Edmontosaurus mummy SMF R 4036

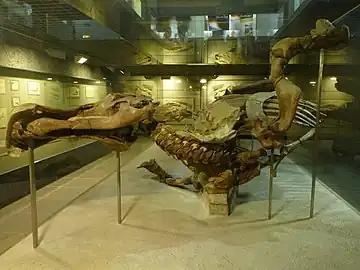
The mummy in front view

The mummy was discovered in the summer of 1910 by the Sternberg family, a family of commercial fossil hunters consisting of Charles Hazelius Sternberg and his three sons Charles Mortram, George and Levi, in rocks of the Lance Formation in Converse County (today Niobrara County). The family had worked in this area since 1908, when they discovered the similar "Edmontosaurus" mummy AMNH 5060, which was acquired by the American Museum of Natural History in New York City. In 1908 and 1909, they also had found two skulls of the horned dinosaur "Triceratops", one of which was sold to the British Museum of Natural History in London, while the other was likewise acquired by the American Museum. In 1910, preceding the discovery of the mummy, the party had excavated an "Edmontosaurus" skeleton and four "Triceratops" skulls, two of which were acquired by the Senckenberg Museum.